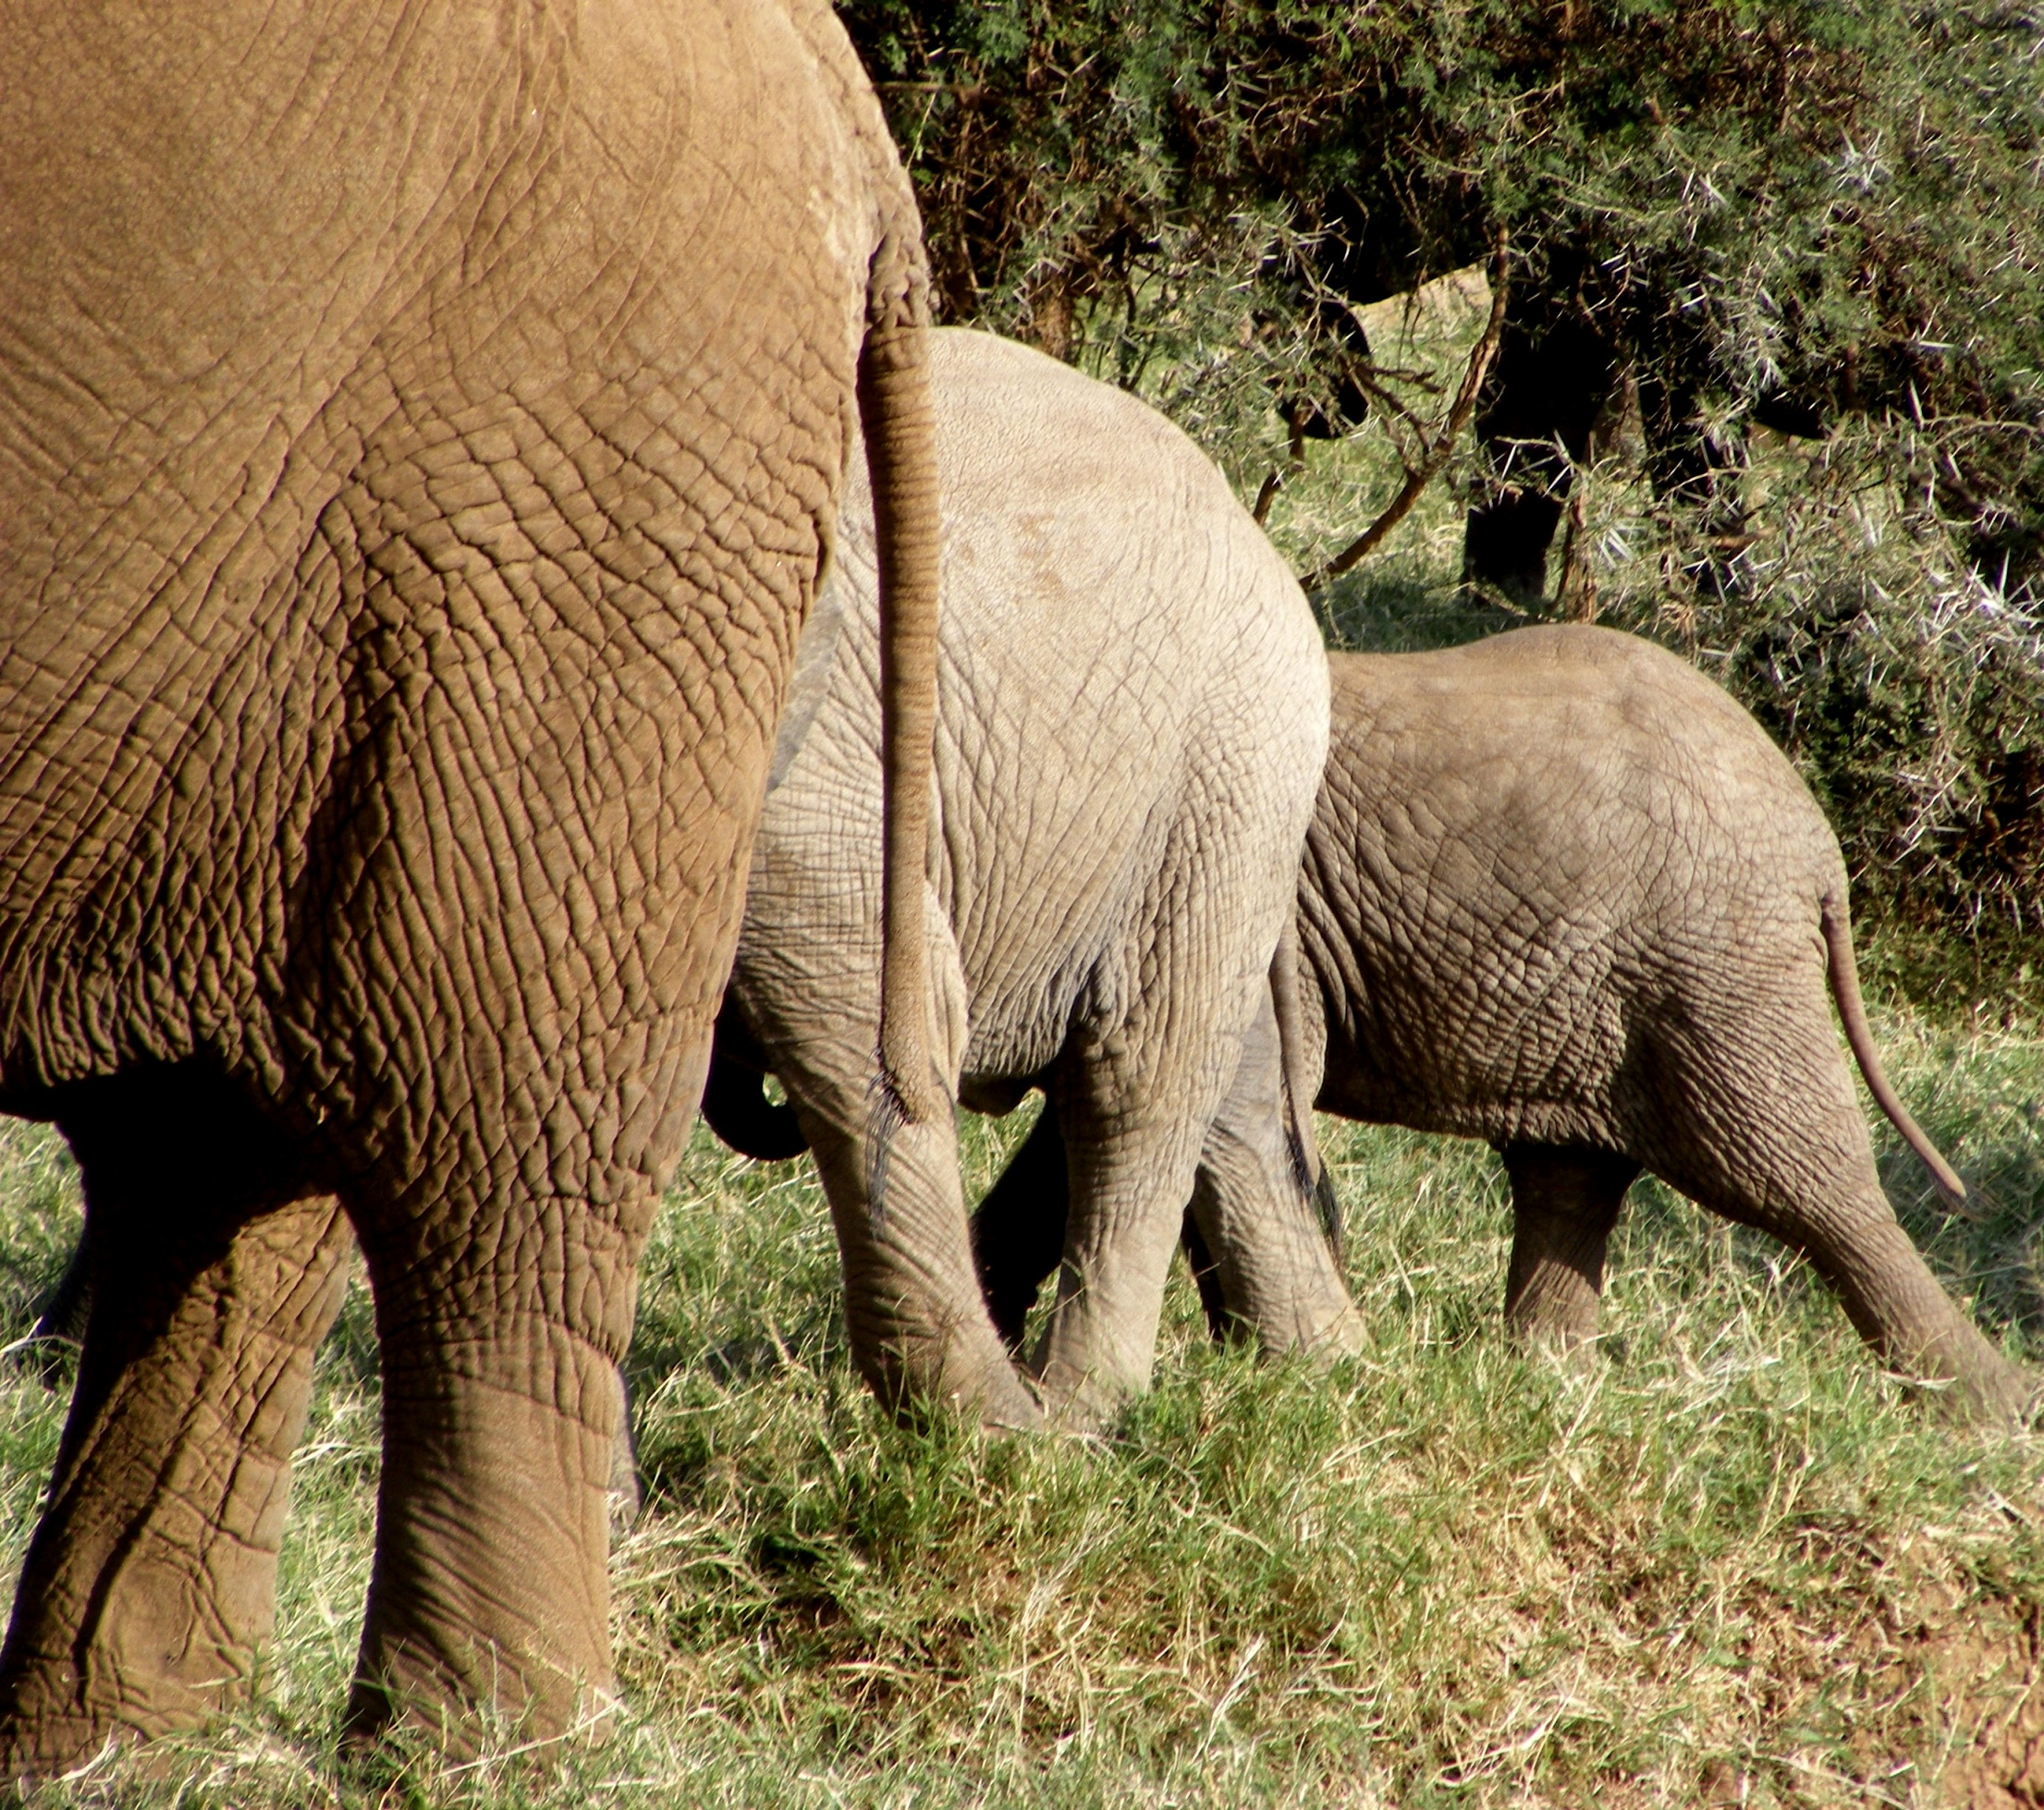
nature, adventure, animal, wildlife, wild, africa, mammal, fauna, savanna, elephant, big, safari, elephants, indian elephant, african elephant, elephants and mammoths, samburu